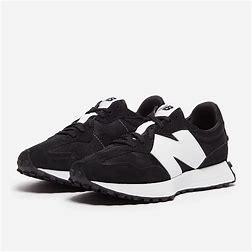
Brand: New
Model: Balance New Balance 327 Marathon